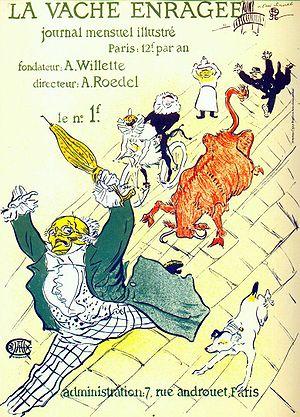
Couverture de la revue de la Vache enragée
La Promenade de la Vache enragée ou Vachalcade est un cortège carnavalesque de Montmartre organisé en 1896 et 1897 par les artistes et les Montmartrois en réponse aux grands cortèges du Bœuf Gras qui défilent ces années-là.
Le Carnaval de Paris est une fête populaire parisienne succédant à la Fête des Fous, laquelle prospérait depuis au moins le XIᵉ siècle jusqu'au XVᵉ siècle.